Western Weald

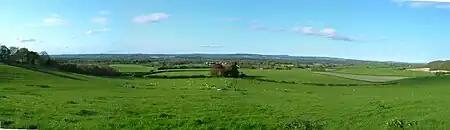
The Western Weald seen from Didling Hill

The western Weald is an area of undulating countryside in Hampshire and West Sussex containing a mixture of woodland and heathland areas.